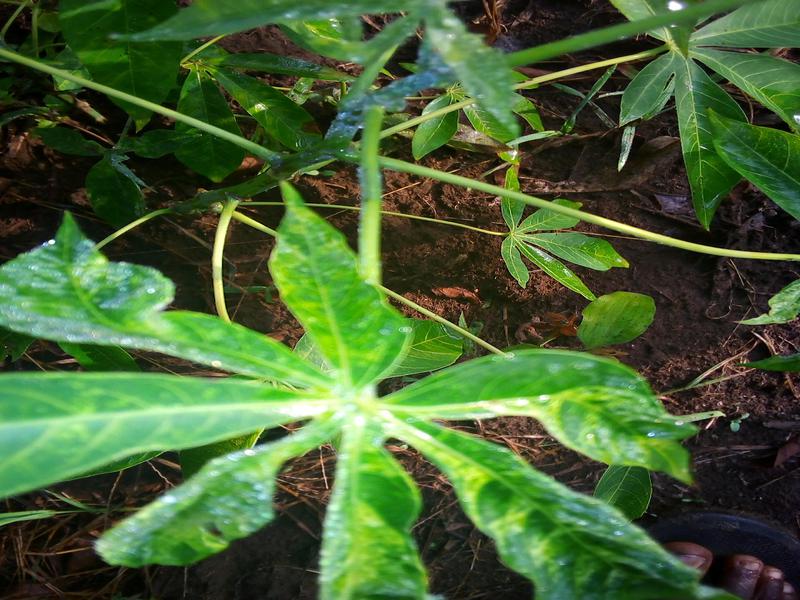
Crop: cassava
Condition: mosaic_disease